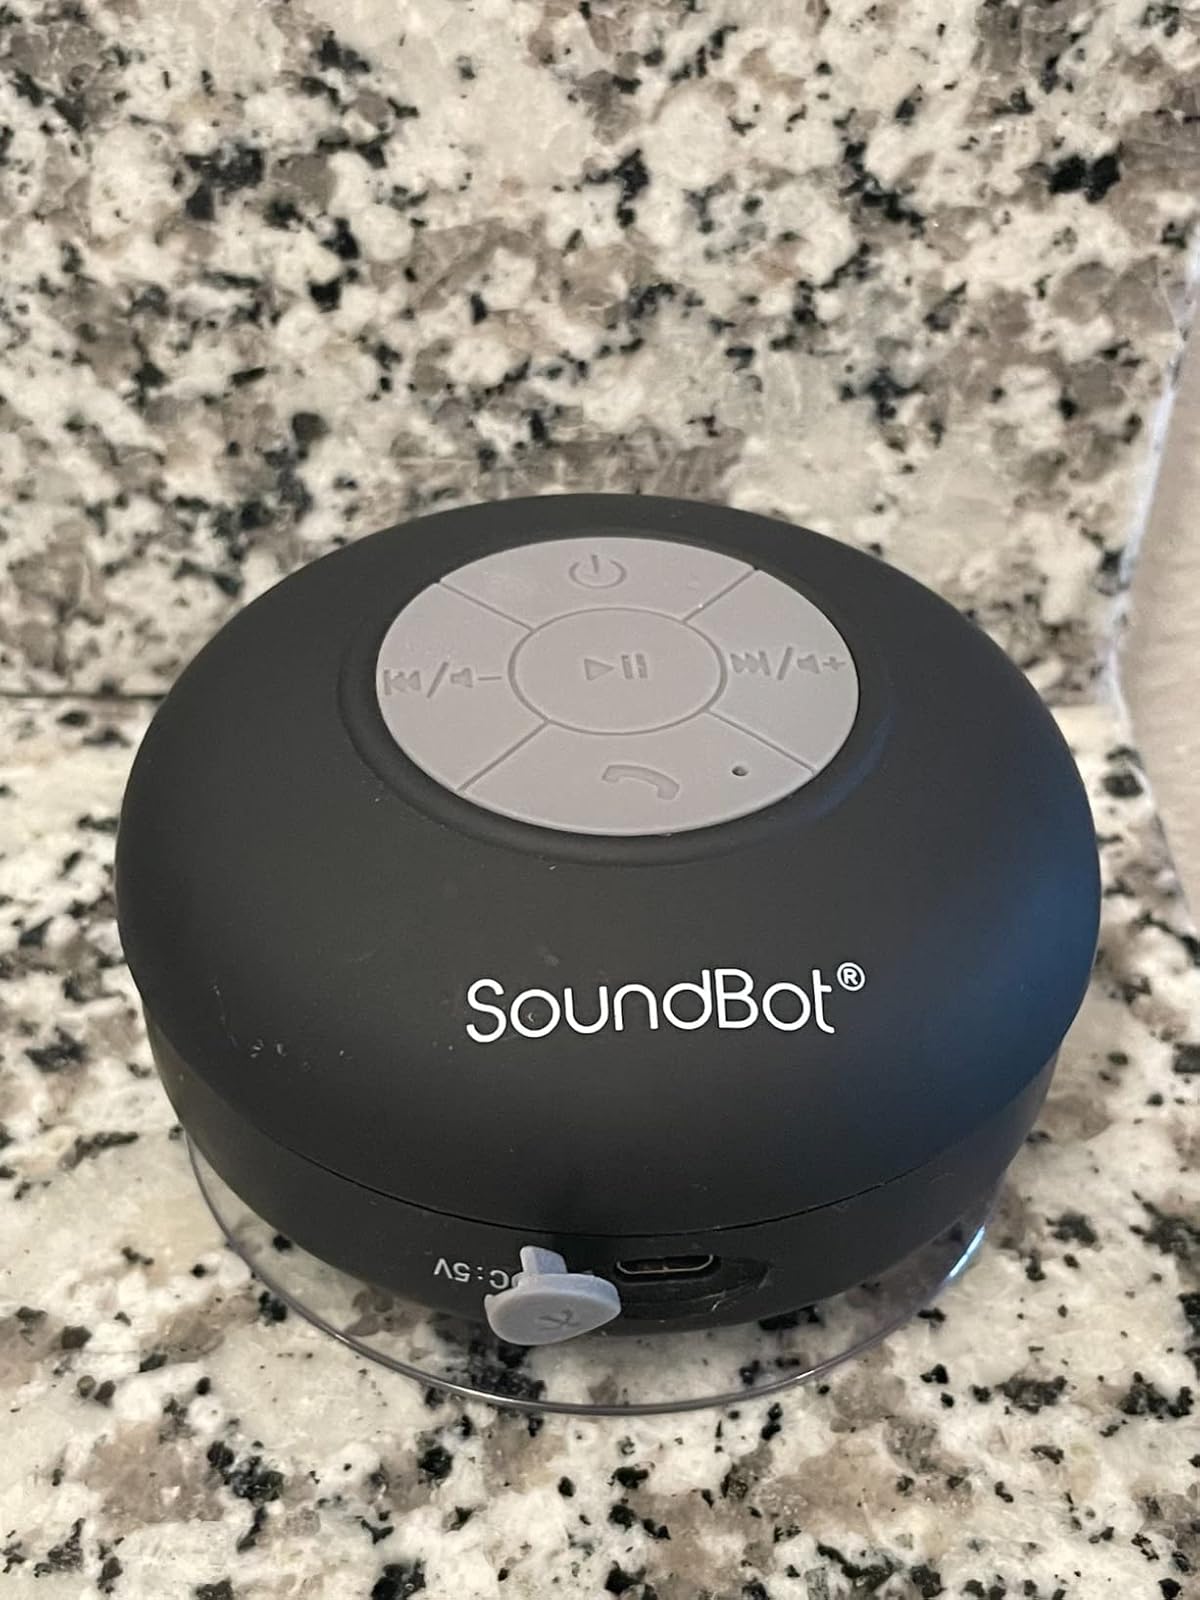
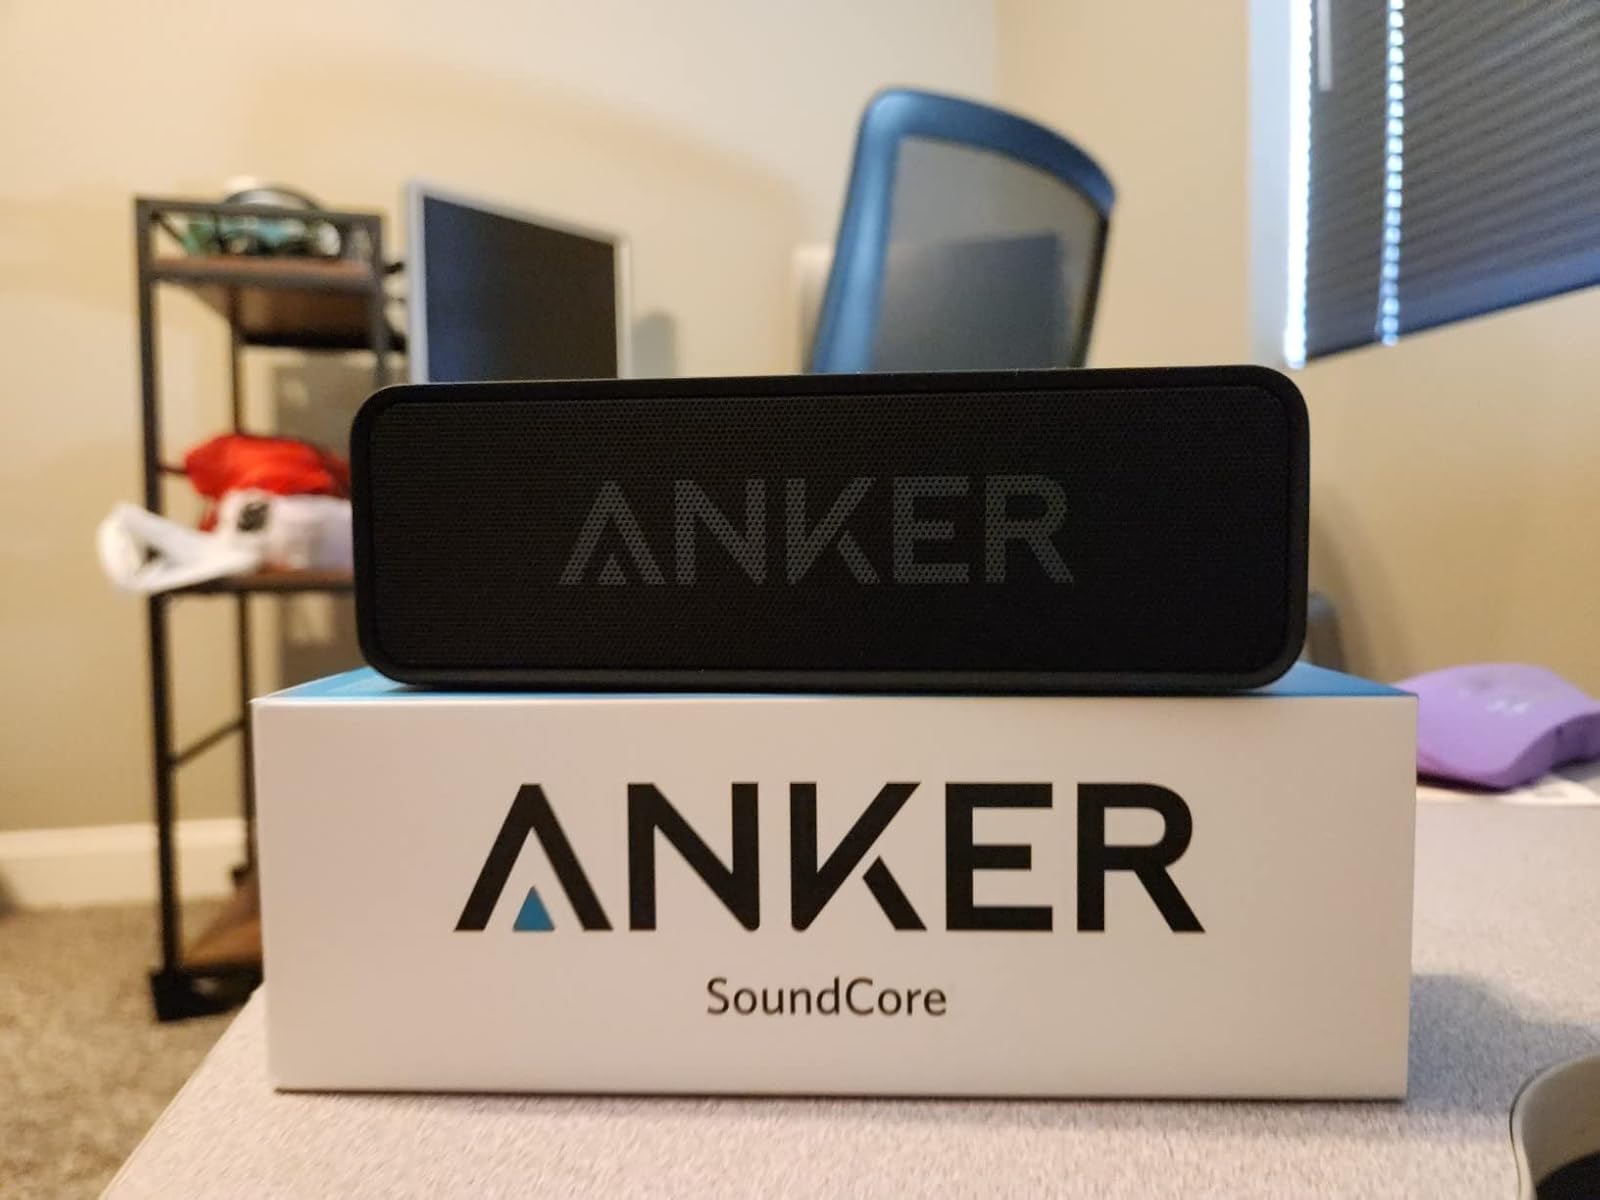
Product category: speaker
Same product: no